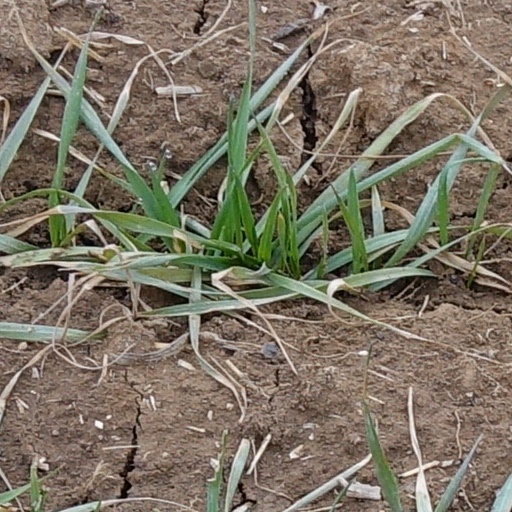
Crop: wheat